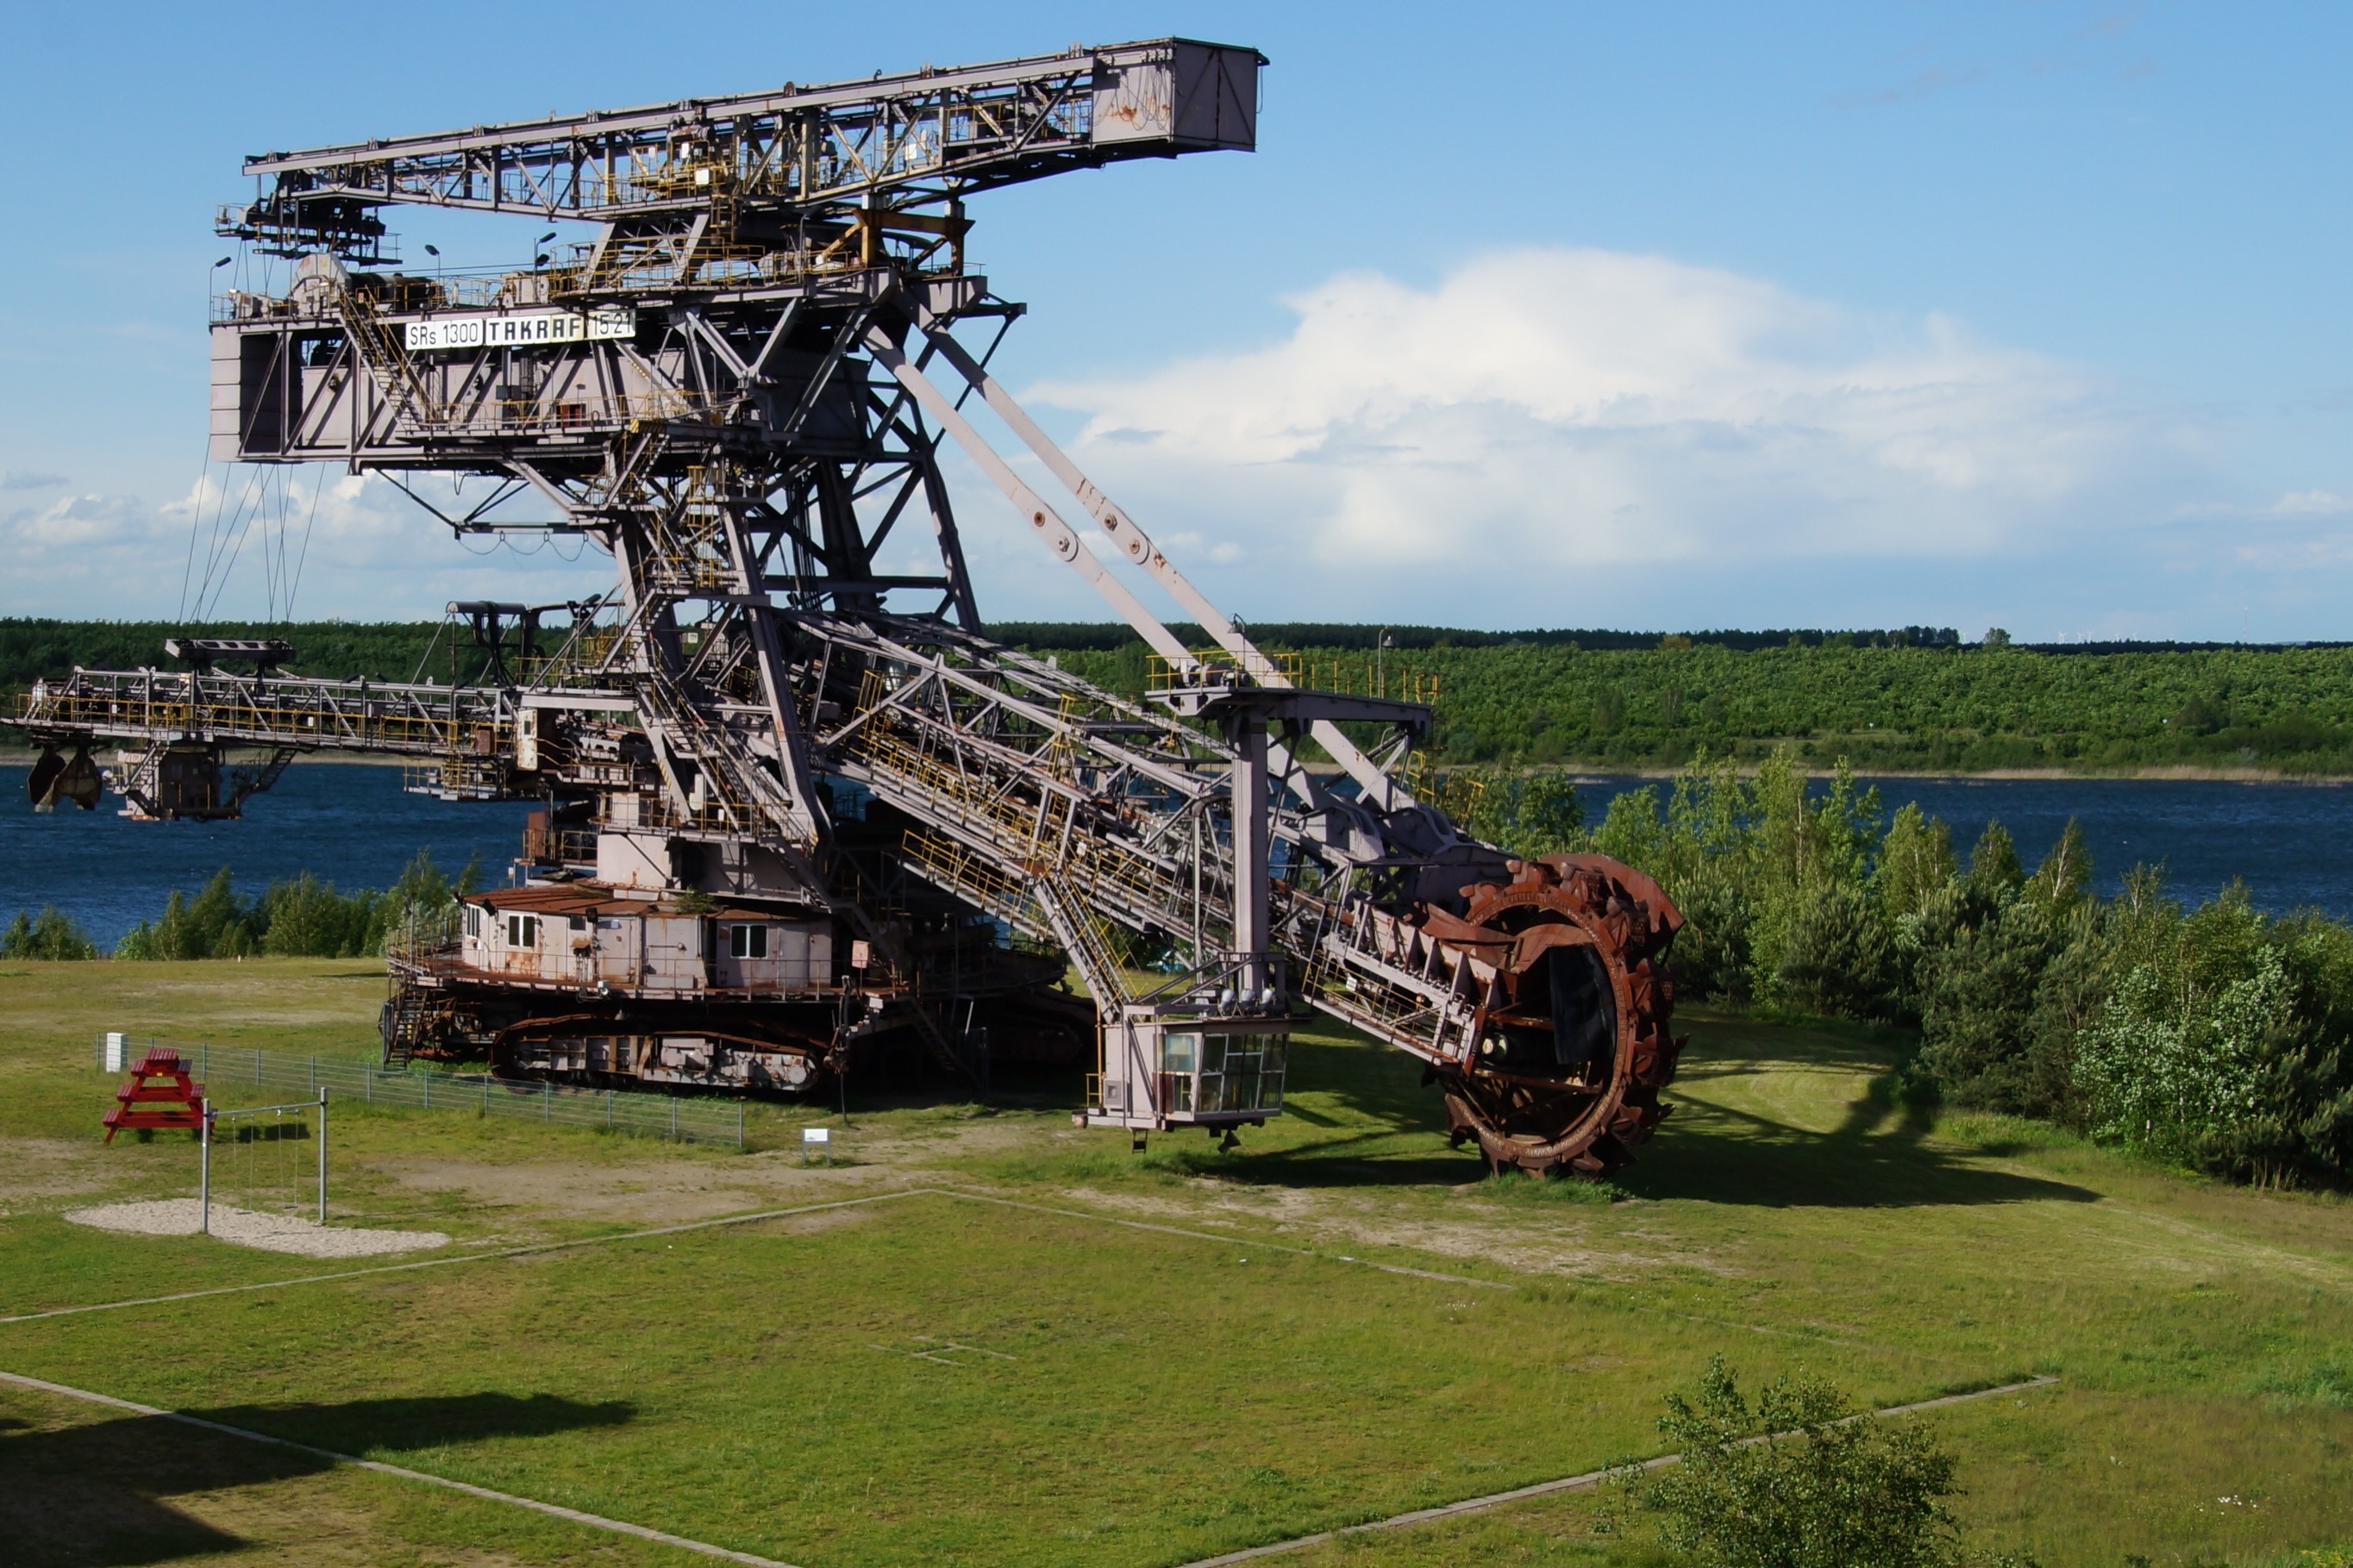
sea, coast, steel, vehicle, waterway, excavators, ferropolis, open pit mining, bucket wheel excavators, brown coal